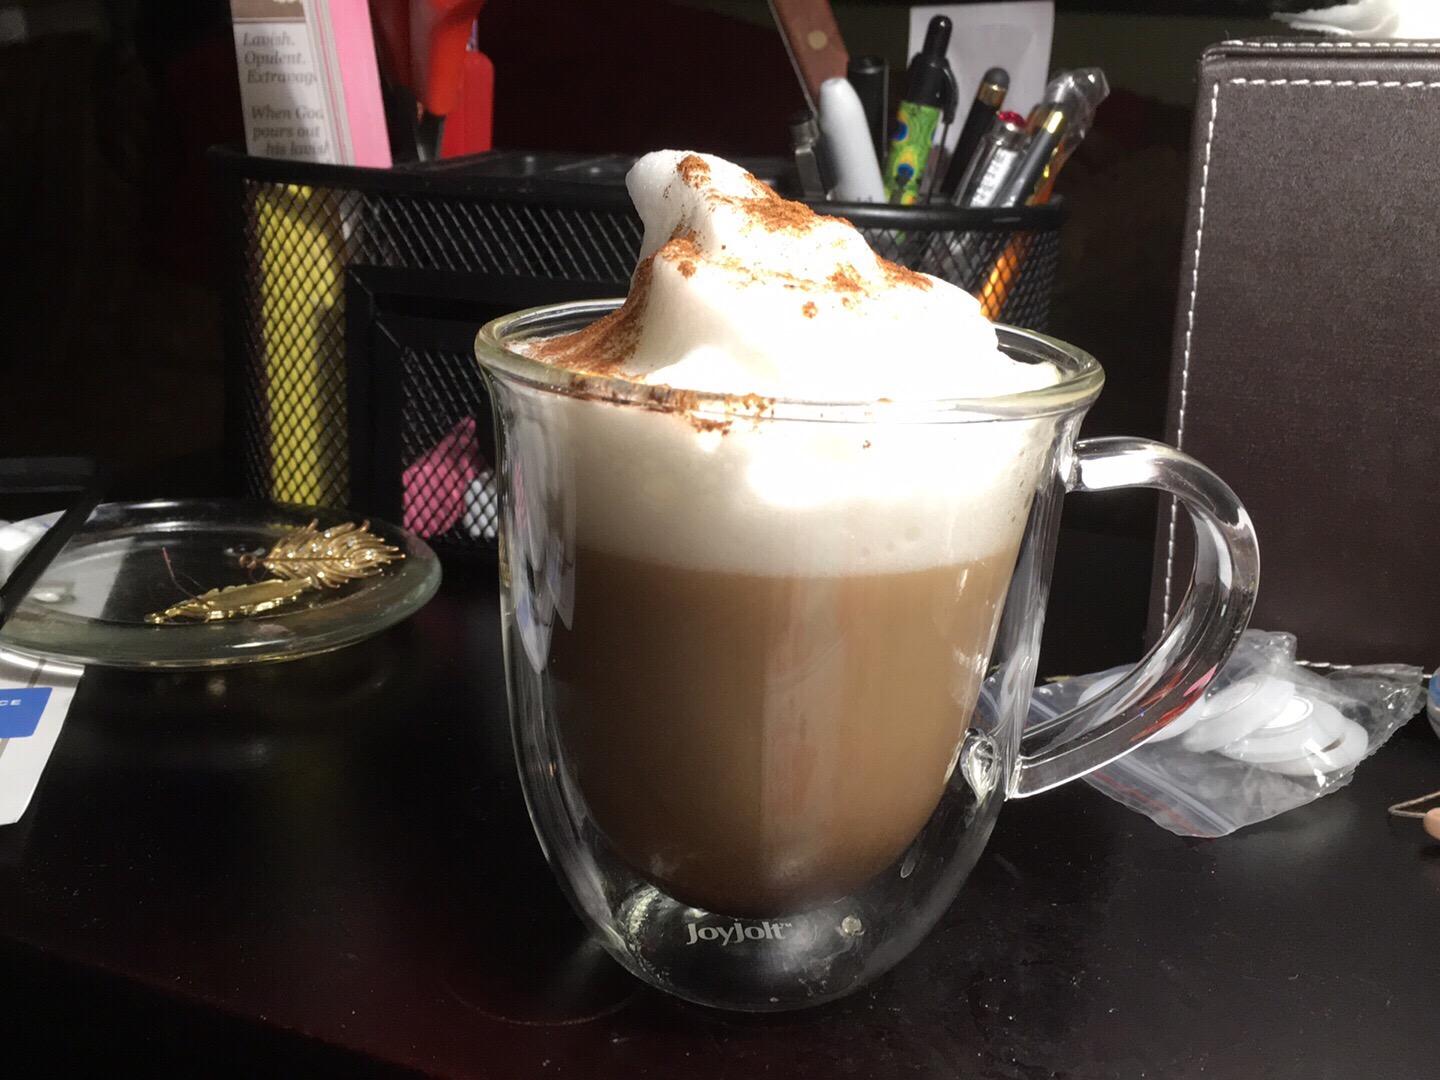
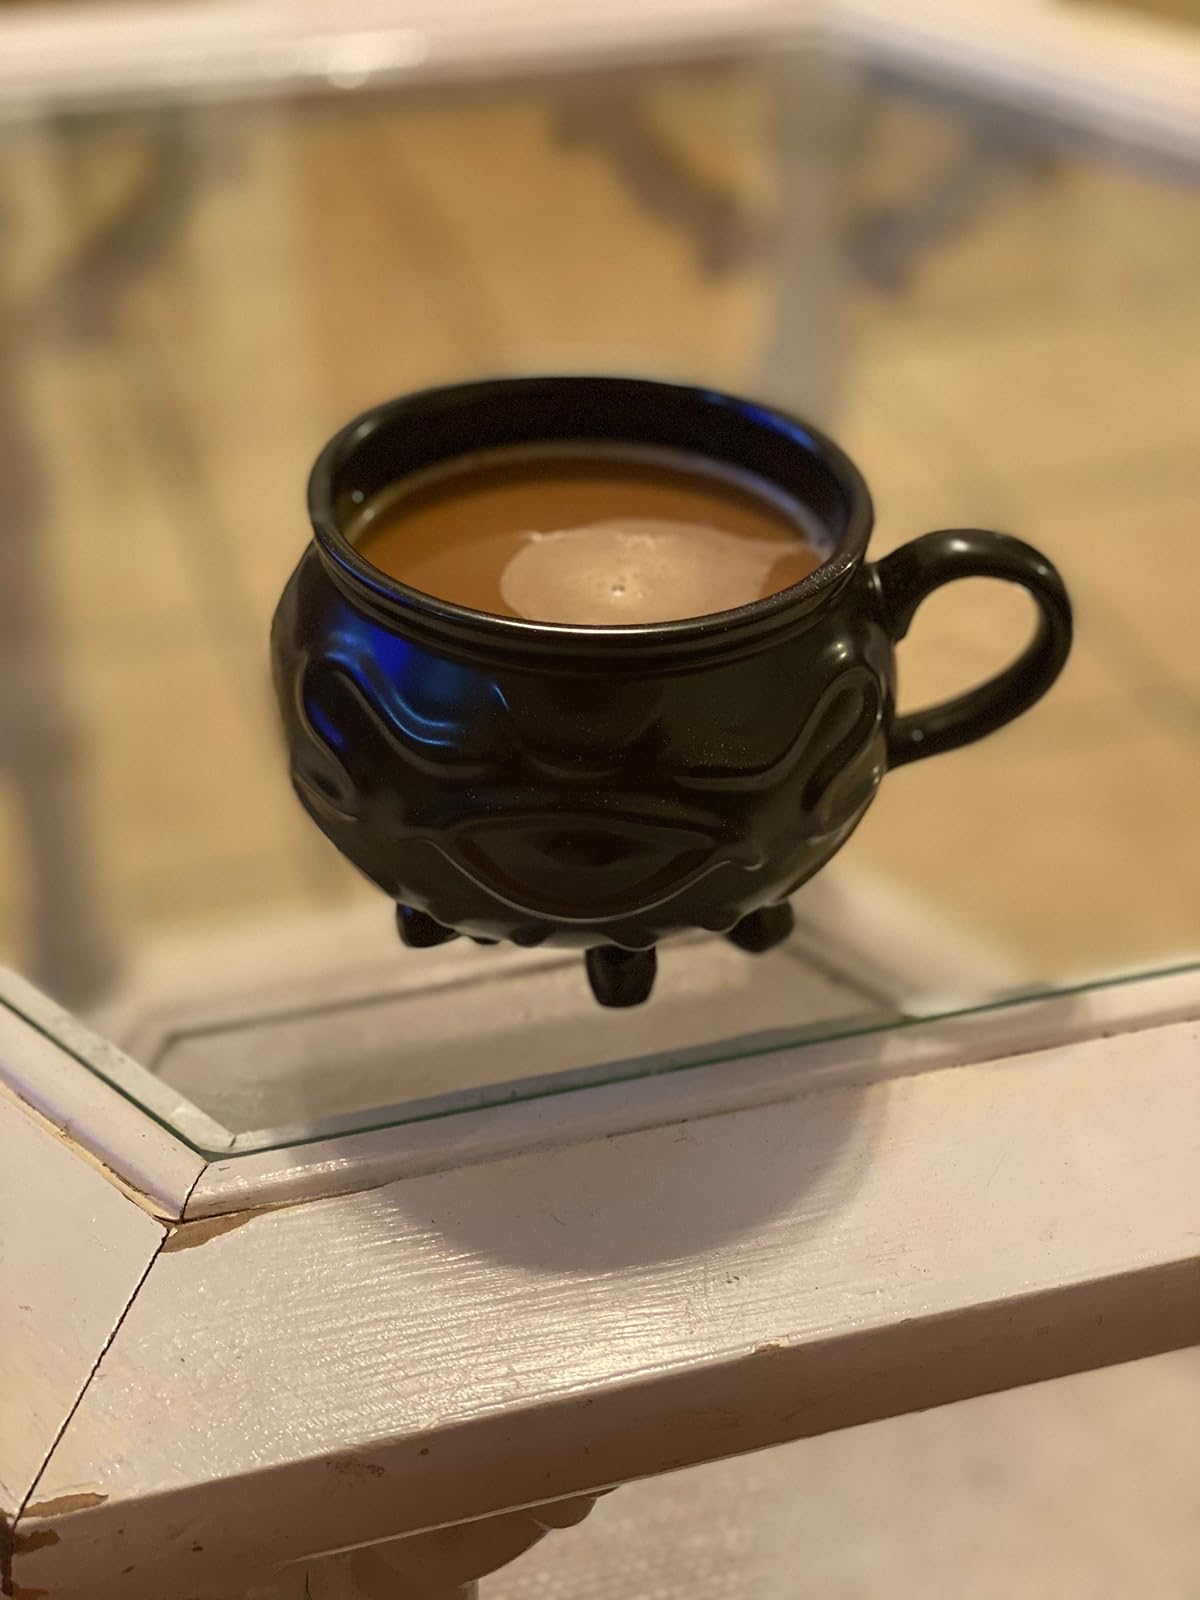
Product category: items_mug
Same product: no